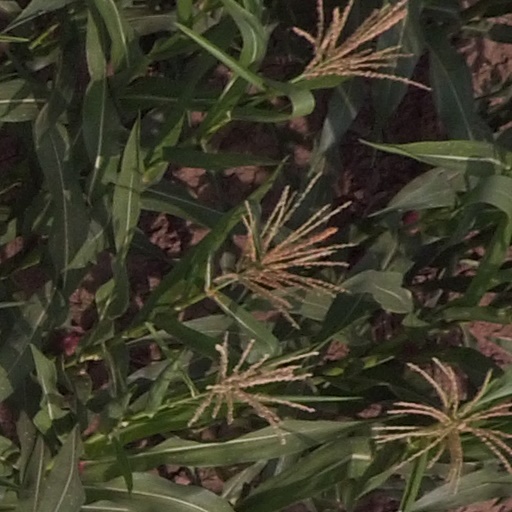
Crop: maize; corn